First Battle of Newtonia

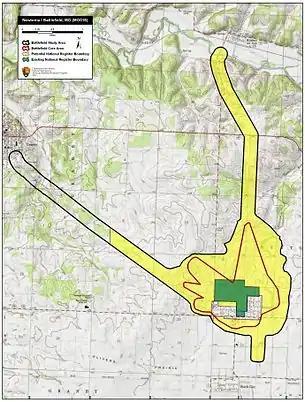
The American Battlefield Protection Program's map of the battlefield

The repulse of the 6th Kansas Cavalry and 3rd Indian Home Guard had occurred in the mid-morning of the 30th, and no further serious fighting occurred until the early afternoon. Salomon had left Sarcoxie earlier, but did not reach the Union line until about 15:30. He then proceeded to form a defensive line with nine available cannons, as well as the 6th Kansas Cavalry, the 3rd Indian Home Guard, and a portion of the 9th Wisconsin Infantry. Three cannons and their crews that had seen heavy fighting in Lynde's morning action and the 10th Kansas Infantry formed a reserve. The Union guns began an artillery duel with Howell's cannons, and the Confederate cannoneers were soon forced to retreat. An attempt by the Confederates to use the Ritchey barn as a fortification proved futile once the Union guns found the range of the structure. Meanwhile, the Confederates were again reinforced: Bledsoe's battery returned after leaving the field to resupply, and the 1st Choctaw Regiment arrived.